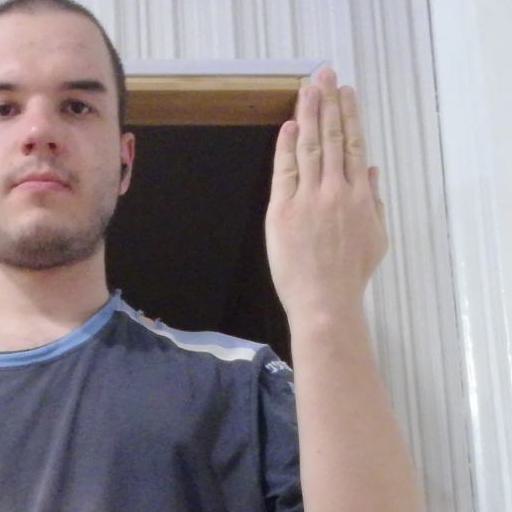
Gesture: stop_inverted